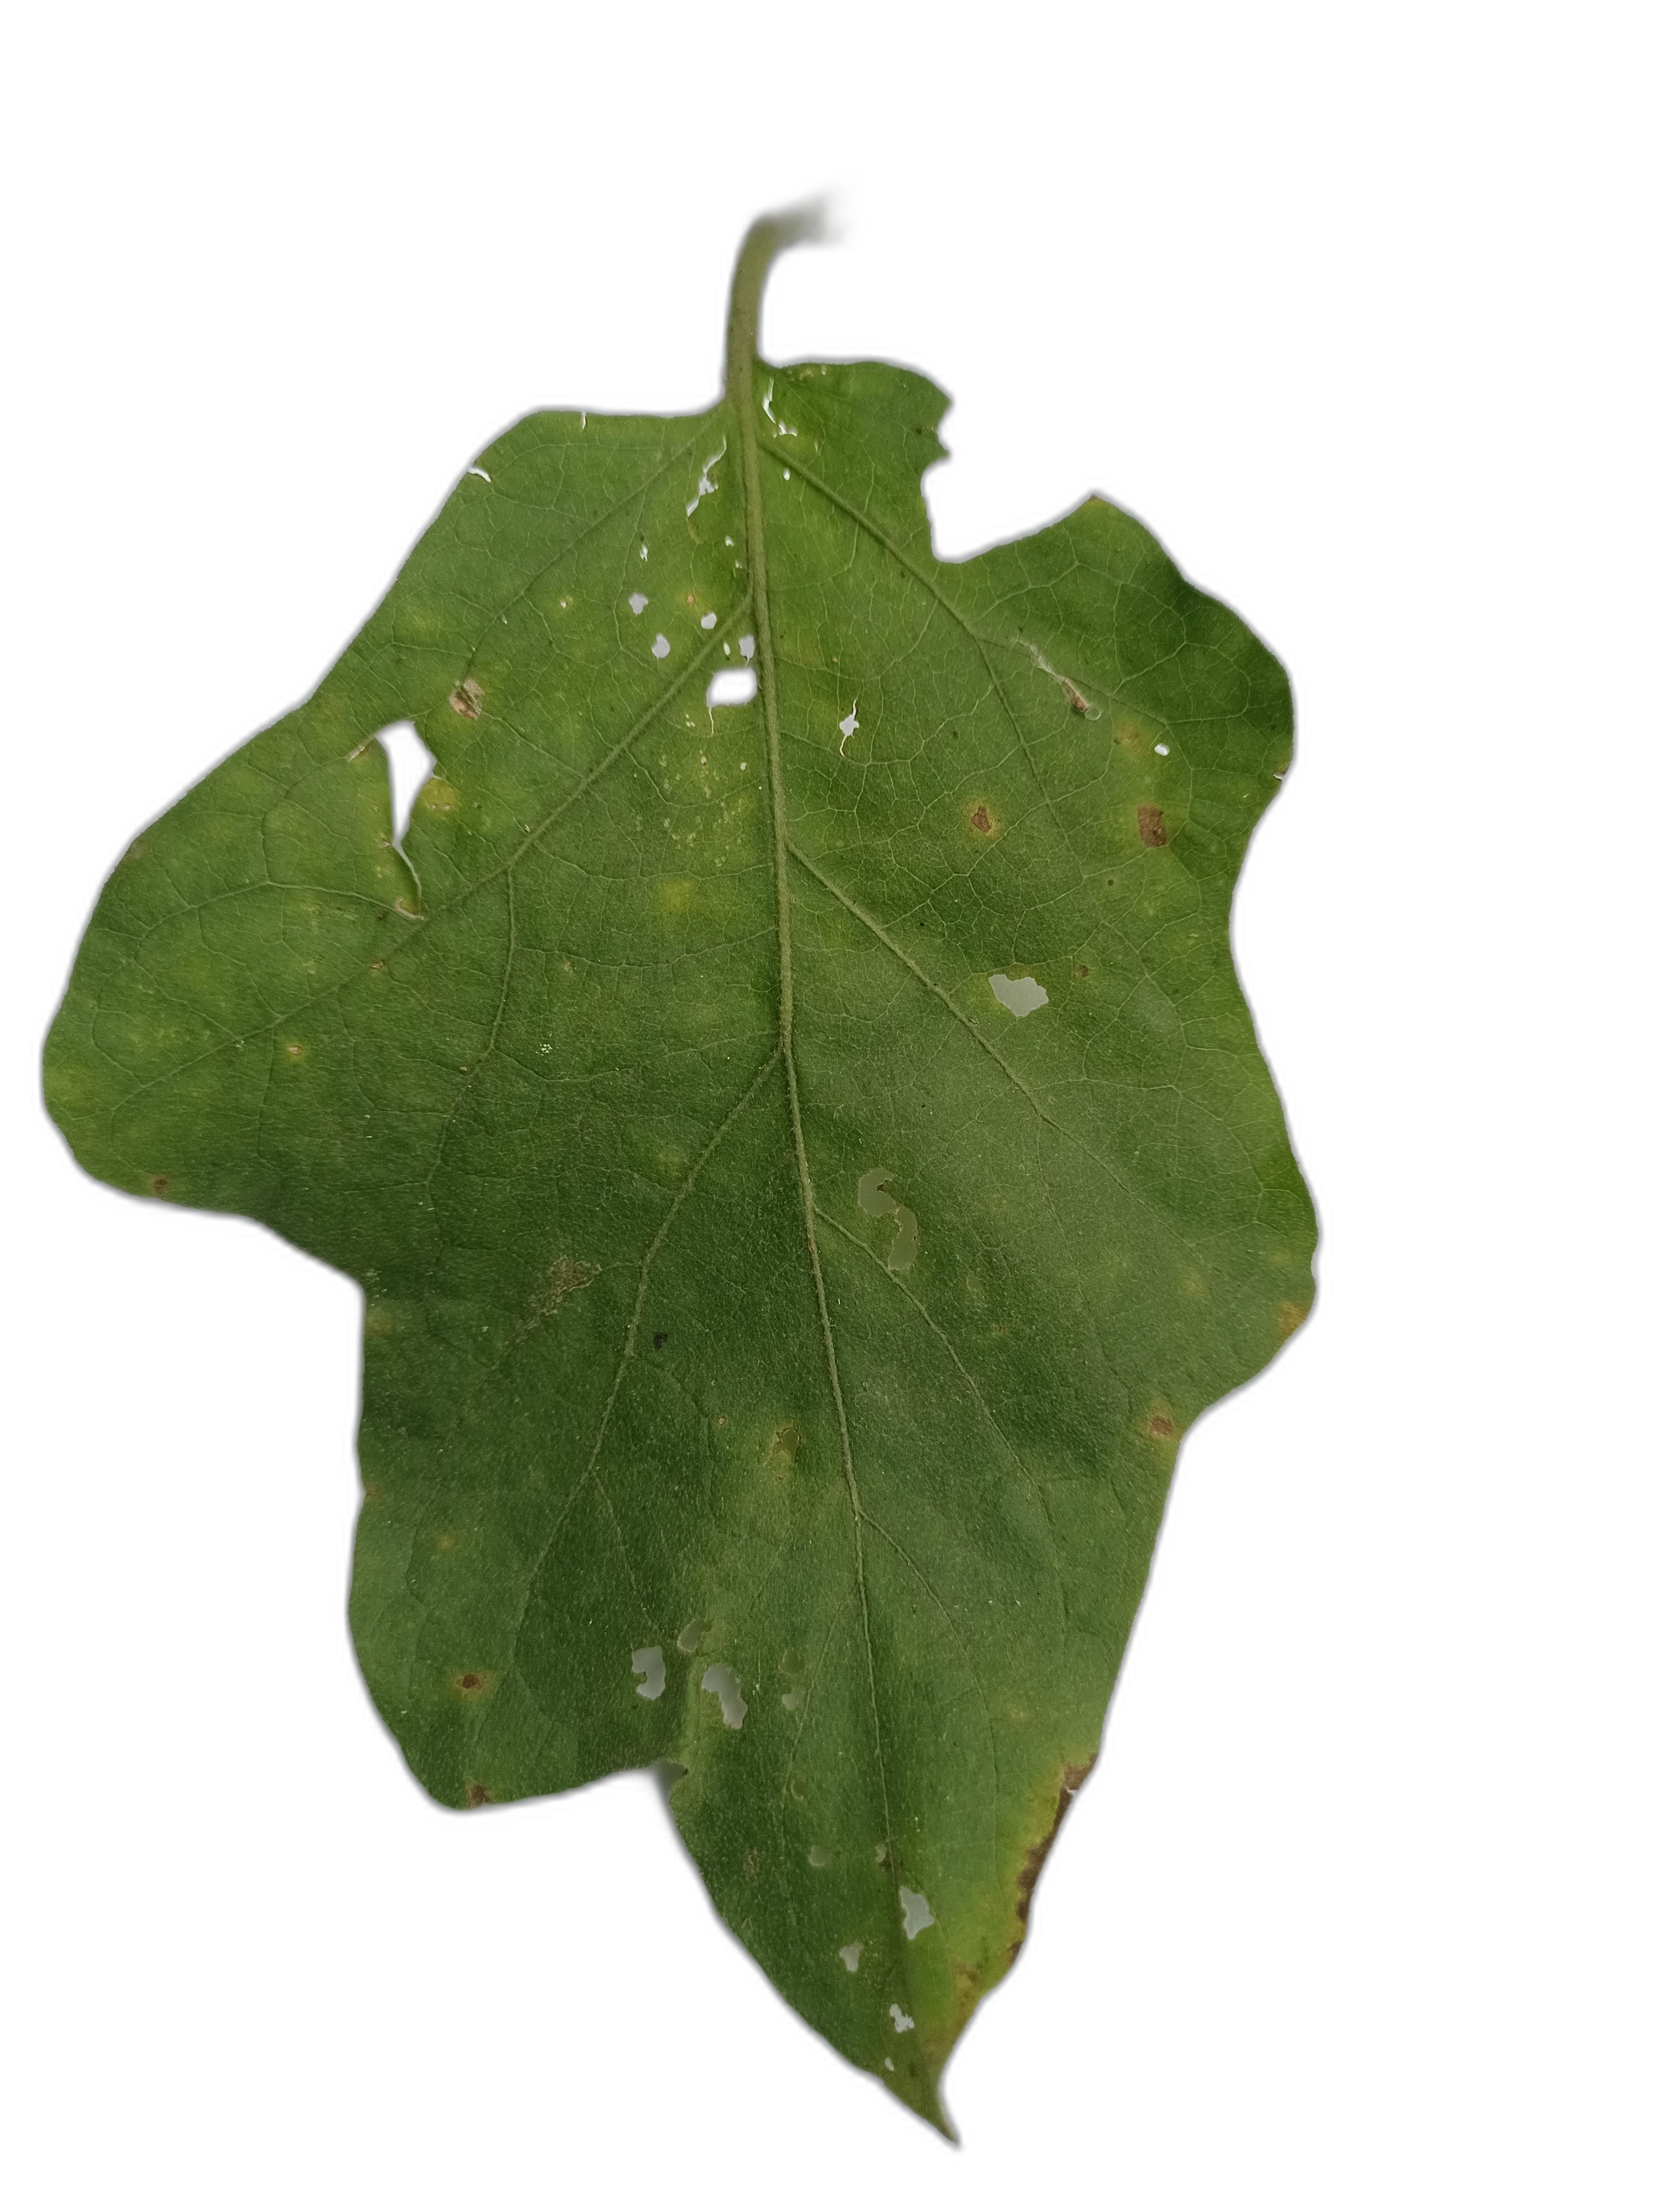
Label: Insect Pest Disease